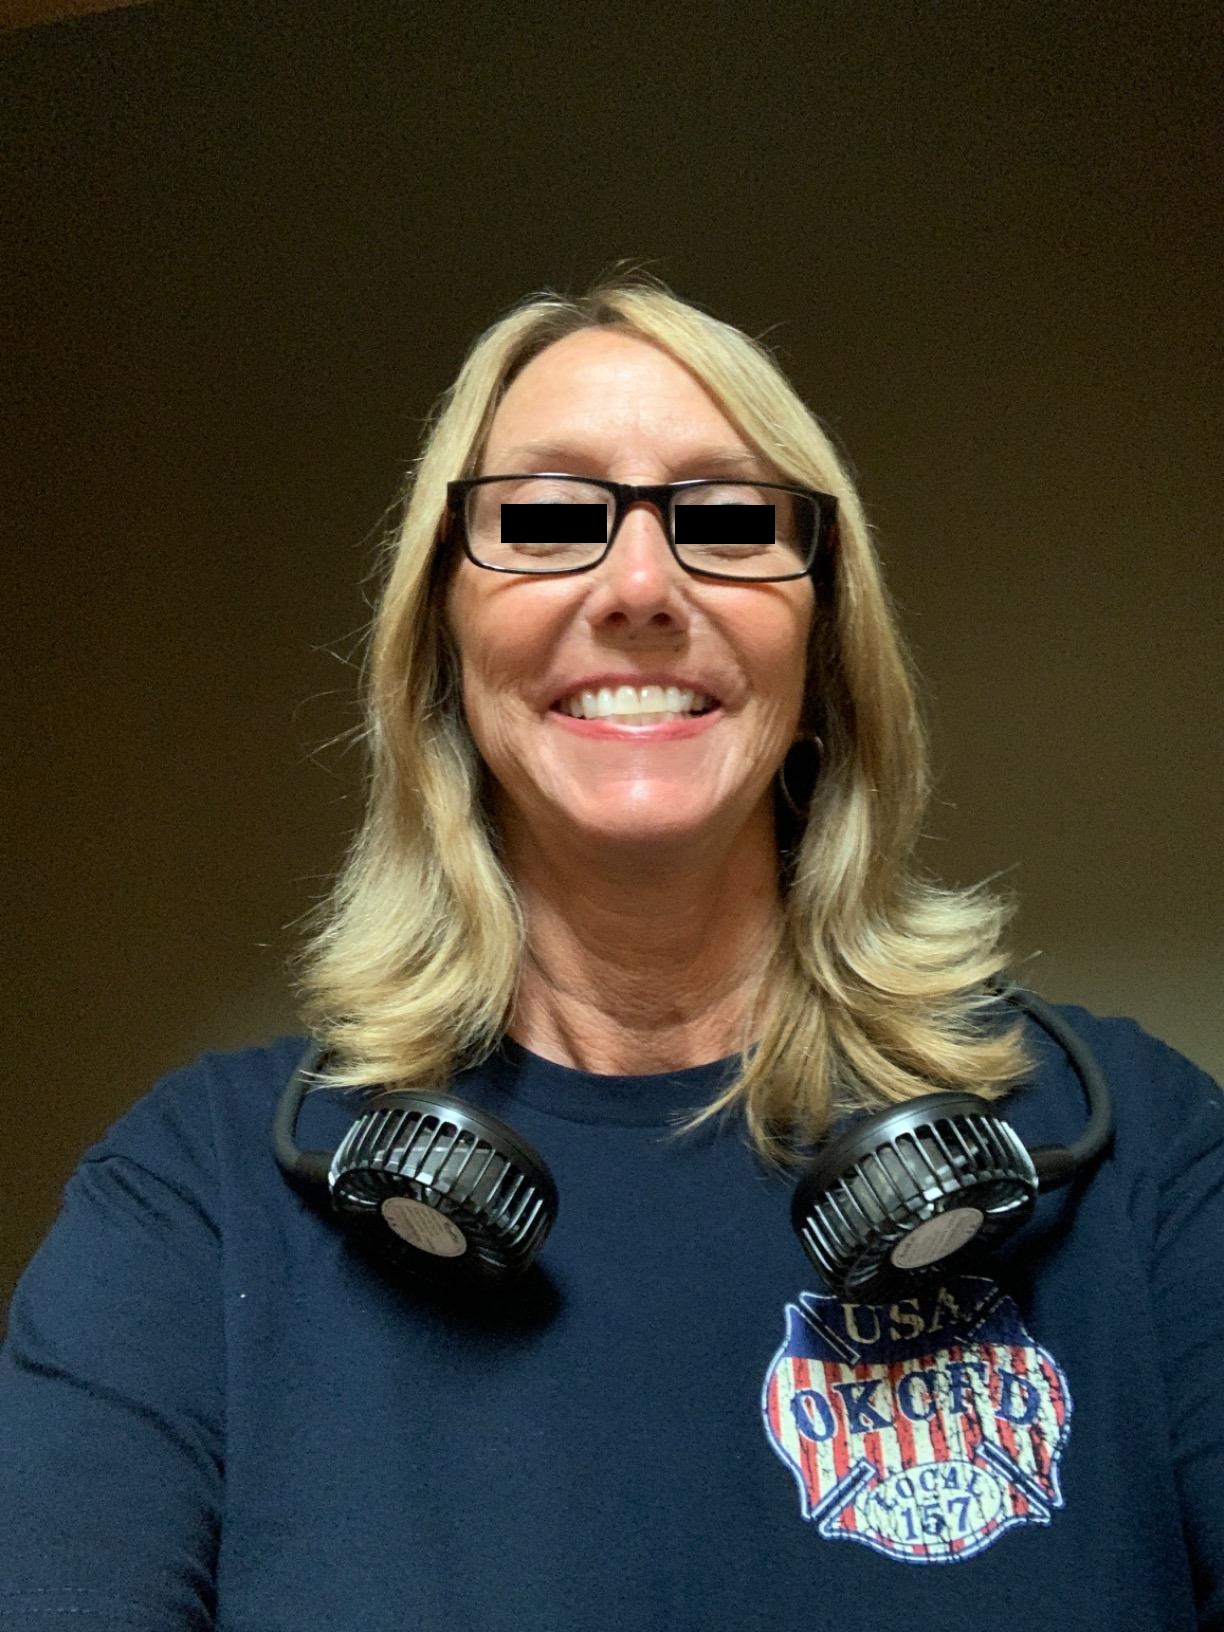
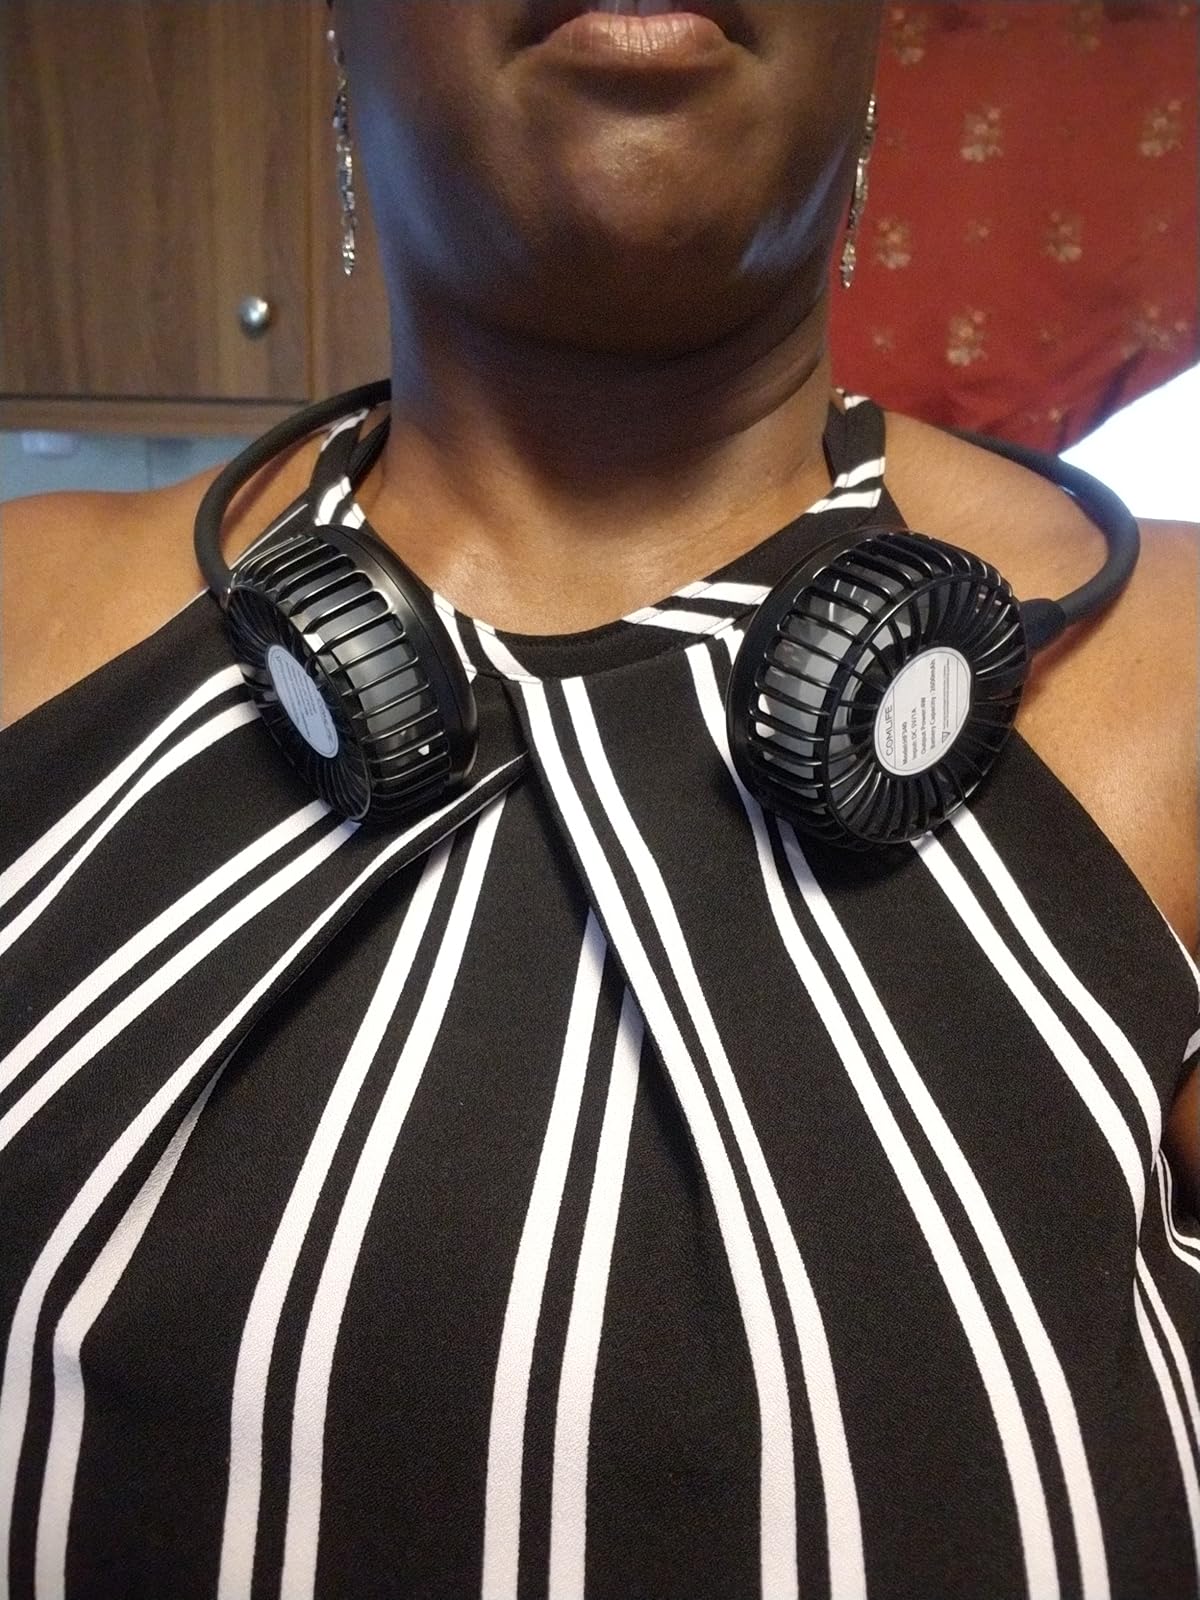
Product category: fan
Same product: yes